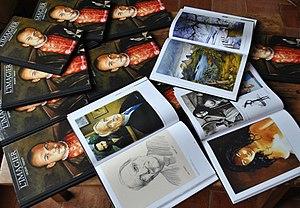
L'Imagier de Jacques Terpant.
Jacques Terpant est un auteur, dessinateur et scénariste de bande dessinée français né le 11 avril 1957 à Romans-sur-Isère. Après Messara et Pirates, il s'inspire à partir de 2008 de l'œuvre du romancier Jean Raspail dans Sept cavaliers et Les Royaumes de Borée, avant de concevoir lui-même le scénario de Capitaine perdu.